Let Them Live

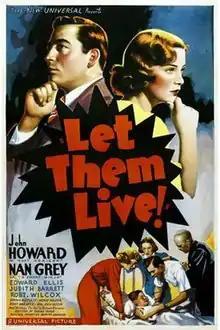
Theatrical release poster

Let Them Live is a 1937 American drama film directed by Harold Young and written by Lionel Houser and Bruce Manning. The film stars John Howard, Nan Grey, Edward Ellis, Judith Barrett, Robert Wilcox and Benny Bartlett. The film was released on April 25, 1937, by Universal Pictures.